Erden Eruç

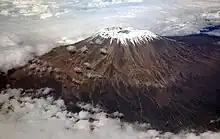
Mount Kilimanjaro

Eruç began bicycling across the continent twelve days later on 2 May with a side excursion to prepare for and climb Mount Kilimanjaro in Tanzania, the third peak of his Six Summits Project, from 8 to 15 June 2011. His climbing party of more than a dozen people, including his wife and his 78-year-old father Cemal Eruç, summitted the mountain on 14 June.